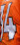
Number: 4